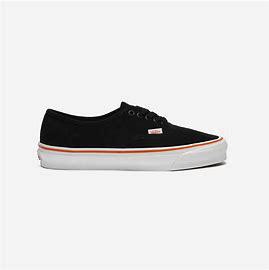
Brand: Vans
Model: UA OG Authentic LX